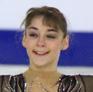
Age: 13